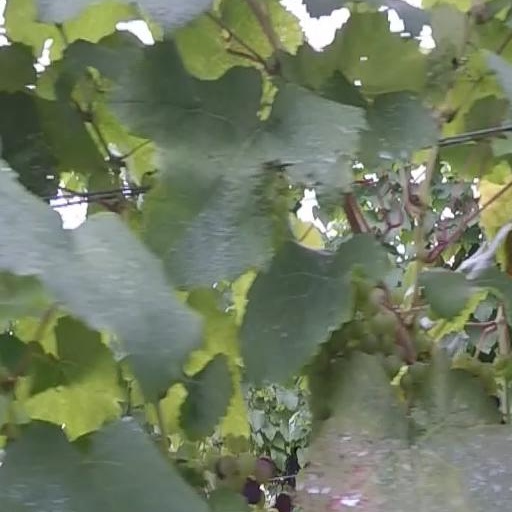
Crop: grape